Frances Ivens

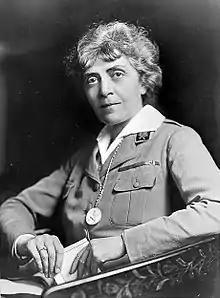
Ivens as chief medical officer at Royaumont

Mary Hannah Frances Ivens CBE FRCOG (1870 – 6 February 1944) was an obstetrician and gynaecologist who was the first woman appointed to a hospital consultant post in Liverpool. During the First World War she was chief medical officer at the Scottish Women's Hospital at Royaumont, northeast of Paris. For her services to the French forces she was awarded a knighthood in France's "Legion of Honour" and the "Croix de Guerre".